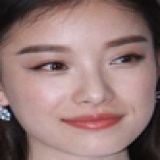
diễn viên Nghê Ni